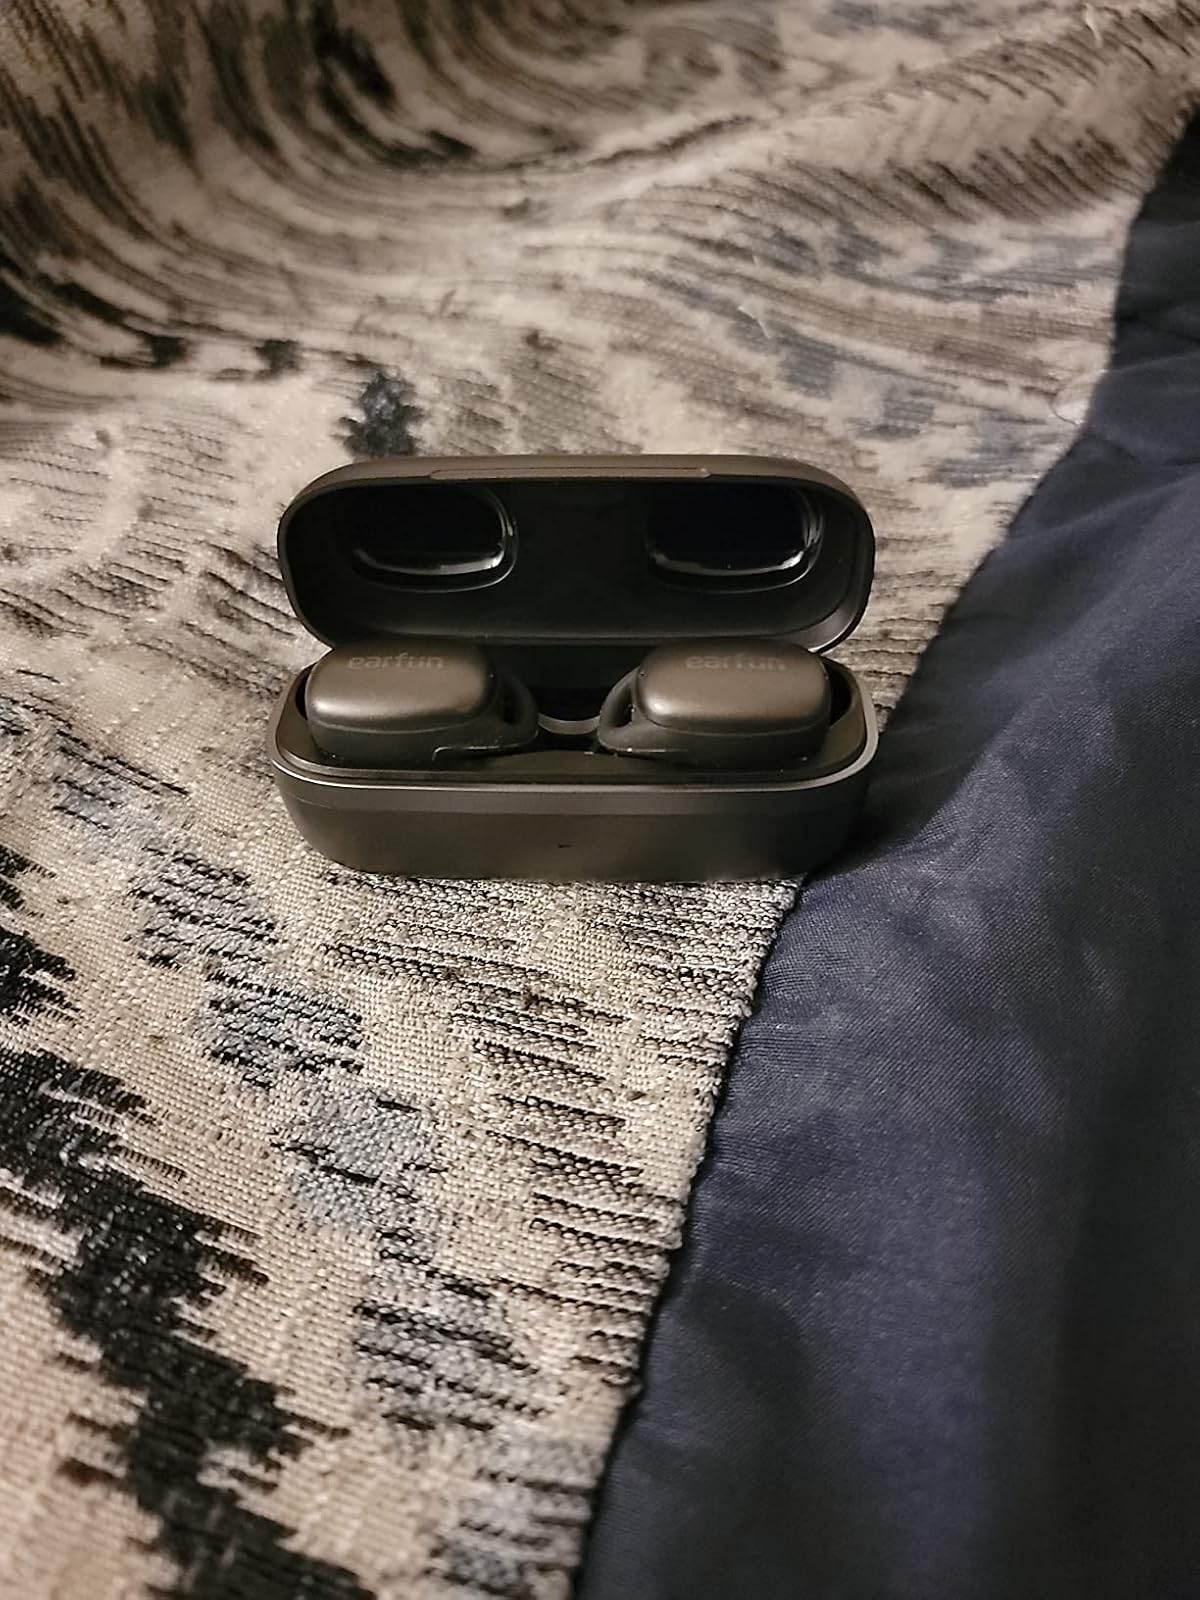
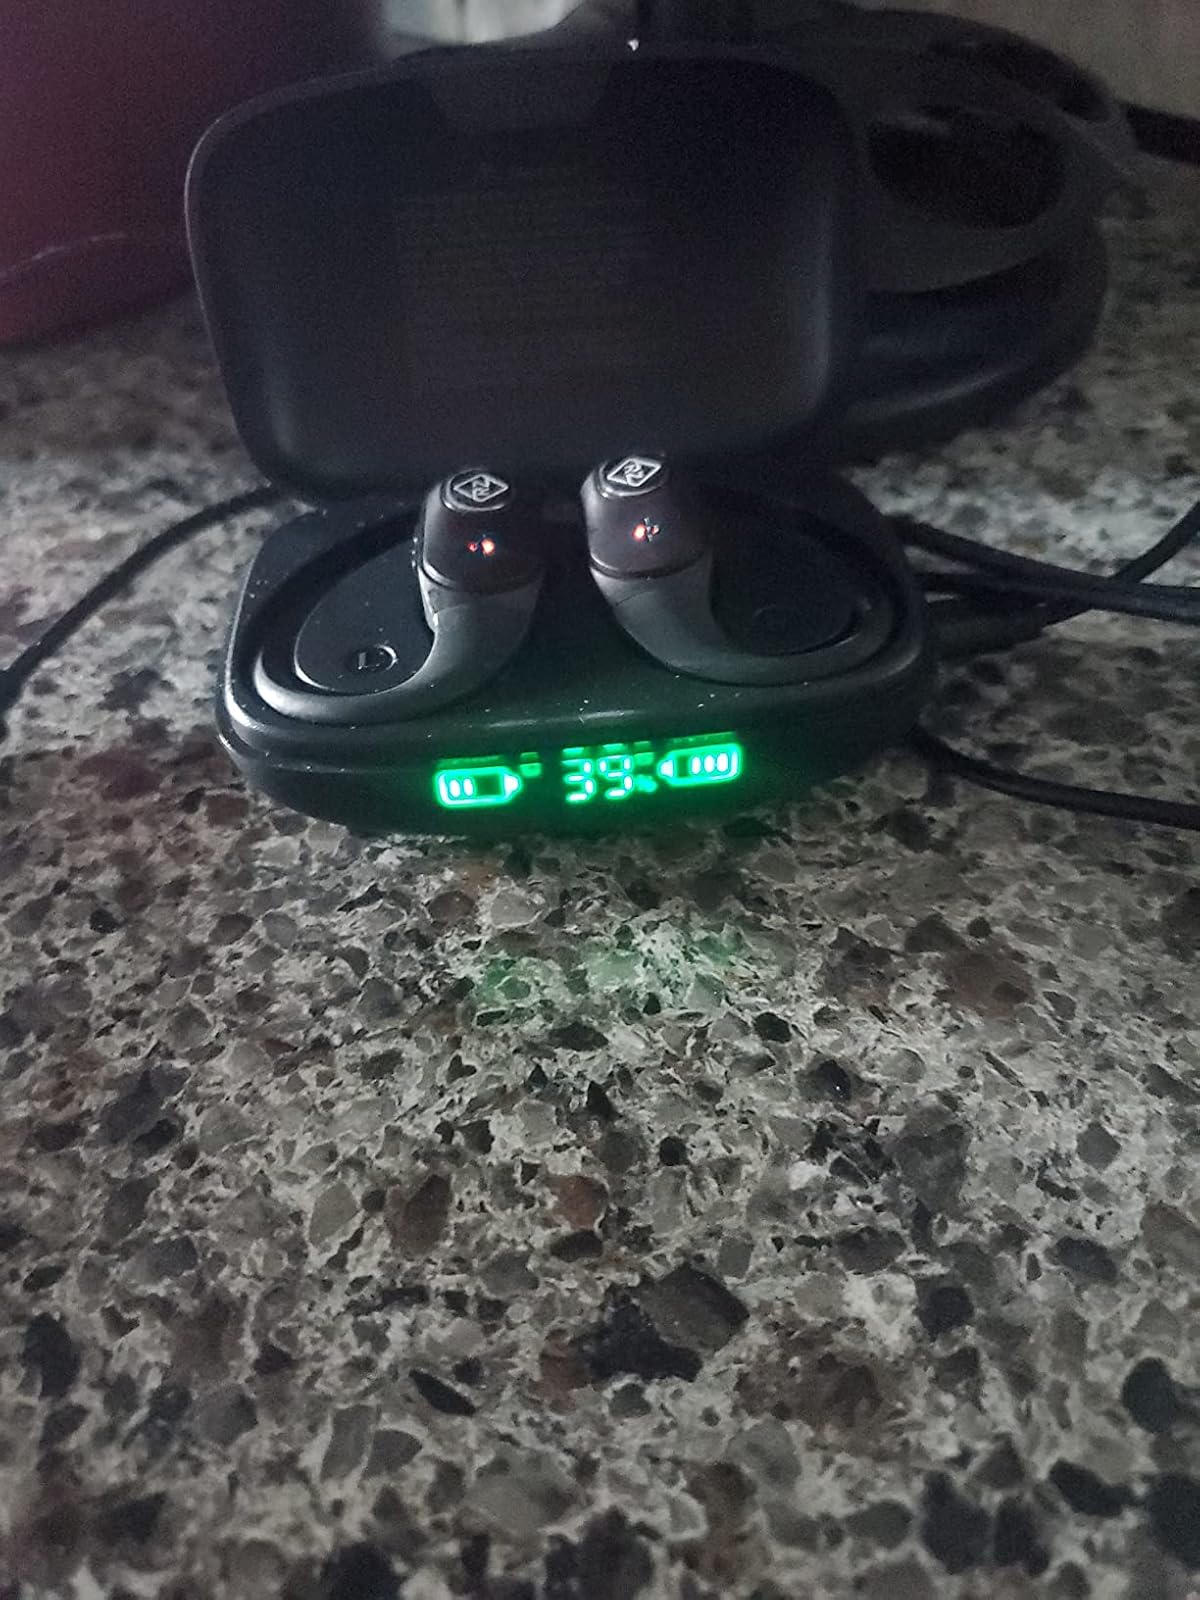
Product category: earbuds
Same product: no